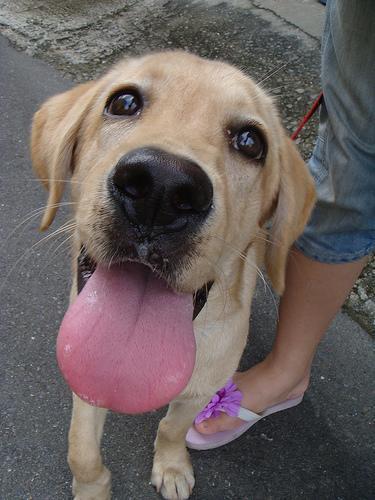
Labrador_retriever